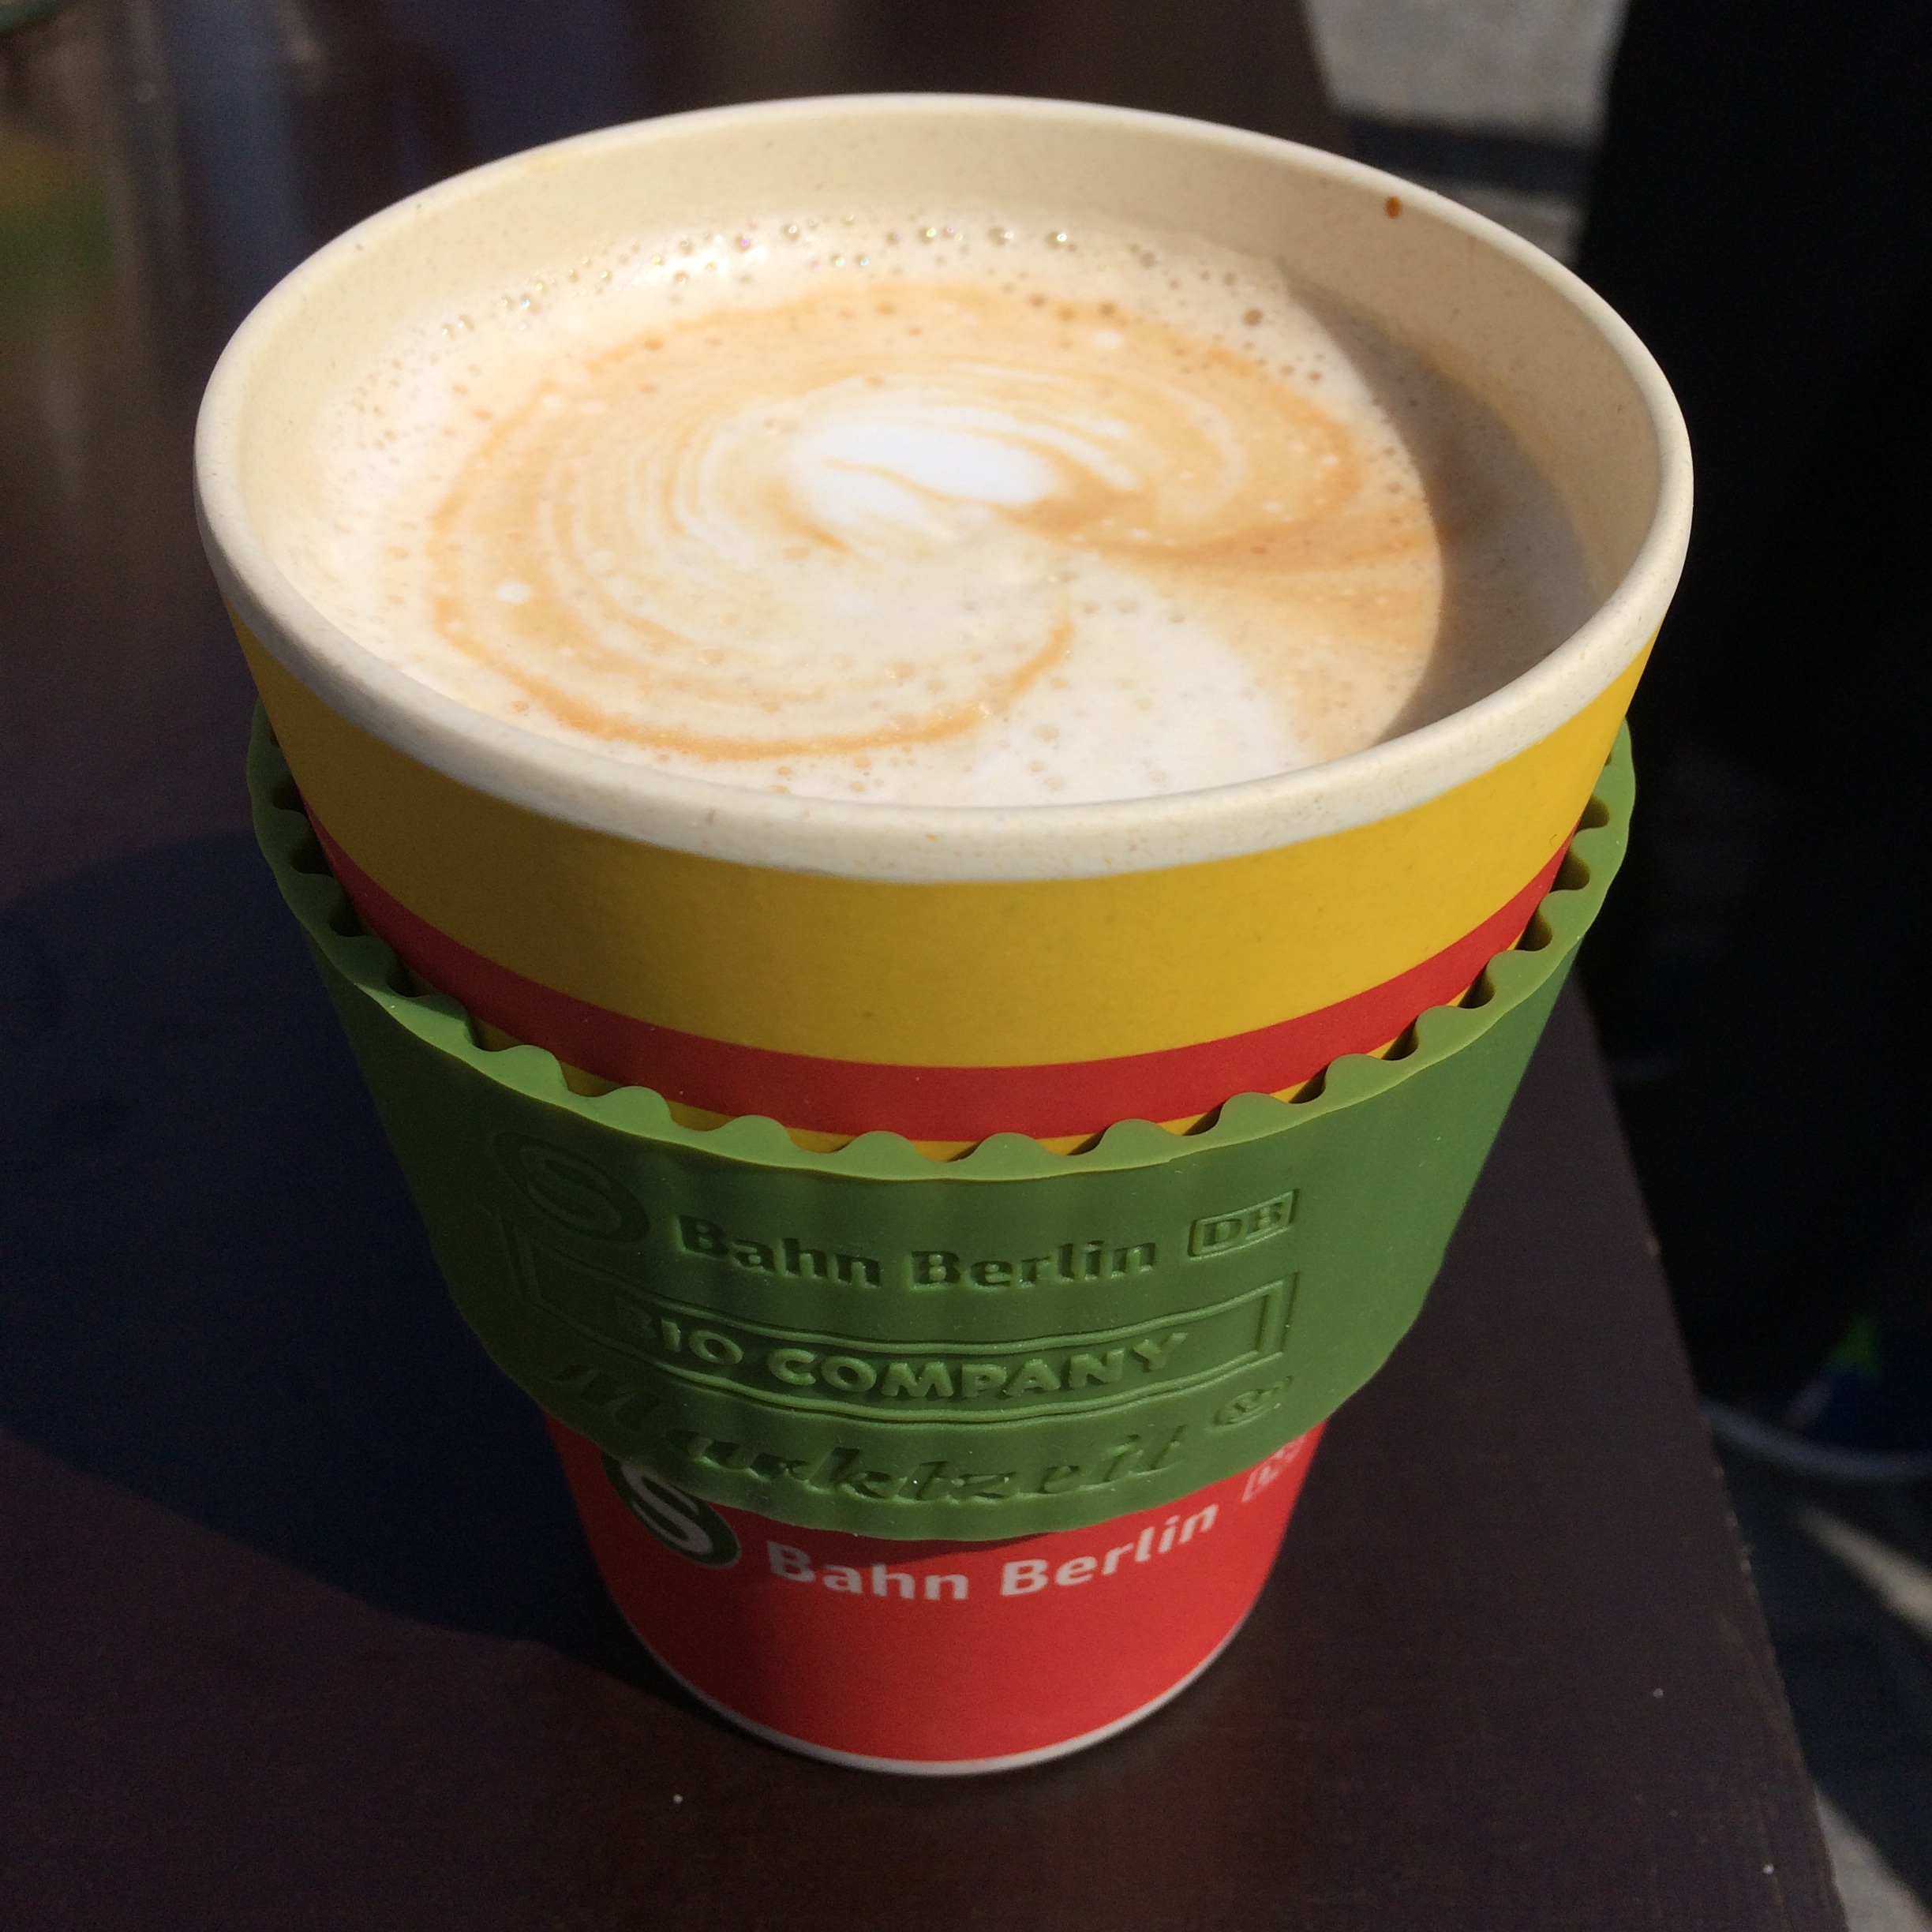
coffee, morning, cup, latte, cappuccino, food, drink, berlin, s bahn, take away, togo, caf au lait, caff macchiato, coffee milk, hong kong style milk tea